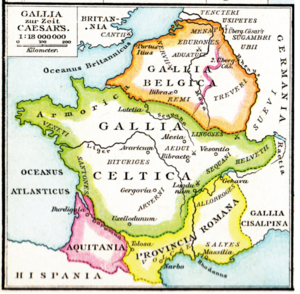
Les Gaulois étaient l'ensemble des peuples protohistoriques habitant la Gaule, telle qu'elle fut définie par Jules César. À part les Aquitains, qui étaient proto-basques et les provençaux et alpins qui étaient des ligures, ils se rattachaient à la civilisation celtique antique jusqu'à ce que les processus d'acculturation, liés au commerce et à la conquête romaine, n'en fassent des gallo-romains.
La Gaule celtique, appelée Celtica en Latin, est une des trois principales régions de la Gaule, selon le récit de Jules César dans son ouvrage intitulé Commentaires sur la Guerre des Gaules.
Les Belges correspondent aux populations qui occupaient la Gaule septentrionale, entre la Manche et la rive gauche du Rhin, au nord de la Seine, au moins depuis le troisième siècle avant Jésus-Christ. Ils ont également colonisé des territoires sur l'île de Bretagne et en Irlande. Actuellement, les Belges désignent les habitants de la Belgique.
L'Aquitaine protohistorique est la région dénommée Aquitania par Jules César dans ses Commentaires sur la Guerre des Gaules et peuplée par des Aquitani de langue et culture proto-basques.
La Gaule romaine désigne à la fois un lieu donné et une époque précise de l'histoire.
Le territoire a connu une occupation humaine dès la Préhistoire. Au paléolithique, des chasseurs fréquentent certains sites, ce qui a été montré avec des découvertes d'outils en pierre qu'ils ont laissés dans ces lieux. La Caune de l'Arago, à Tautavel, a abrité jusqu'à nos jours les restes d'un homme, dit « homme de Tautavel », mort depuis environ 450 000 ans. Entre environ 125 000 ans et 35 000 ans avant nos jours, l'homme de Néandertal est présent dans la région ; s'y installe après lui l'Homo sapiens.
L'aquitano-roman est une forme de transition du latin populaire qui s'est développée au Haut Moyen Âge en Aquitaine protohistorique, à l'image de la romanisation des Gaulois pour la formation du gallo-roman.
La Gaule, était une région de l'Europe de l'Ouest peuplée principalement par les celtes, les belges, les aquitains, les ligures et les ibères comprenant la France, le Luxembourg, la Belgique, la majeure partie de la Suisse, le nord de l'Italie, ainsi que des régions des Pays-Bas et d'Allemagne : la rive ouest du Rhin. Elle couvrait une superficie de 494 000 km². Archéologiquement, les Gaulois étaient porteurs des cultures de Hallstatt et de la Tène, qui s'étendaient à travers toute la Gaule, ainsi qu'à l'est de la Raetia, Noricum, Pannonia et le sud-ouest de la Germanie du Vᵉ siècle av. J.-C. au Iᵉʳ siècle av. J.-C. La Gaule tomba sous domination romaine au cours d'une période allant du IIᵉ siècle av. J.-C. au Iᵉʳ siècle av. J.-C. : la Gallia Cisalpina fut conquise en -203 et la Gallia Narbonensis en -123. La Gaule fut envahie après -120 par les Cimbres et les Teutons, qui furent à leur tour vaincus par les Romains en -103. Jules César conquit finalement les parties restantes de la Gaule dans ses campagnes de -58 à -51. Quant à l'Aquitaine césarienne, elle se différencie du reste de la Gaule par son assise linguistique basque-aquitaine.